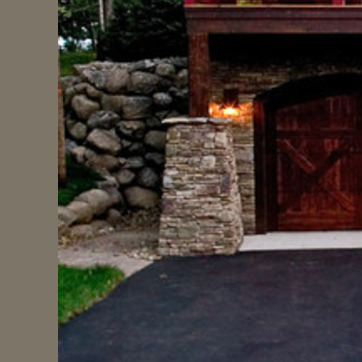
Material: stone